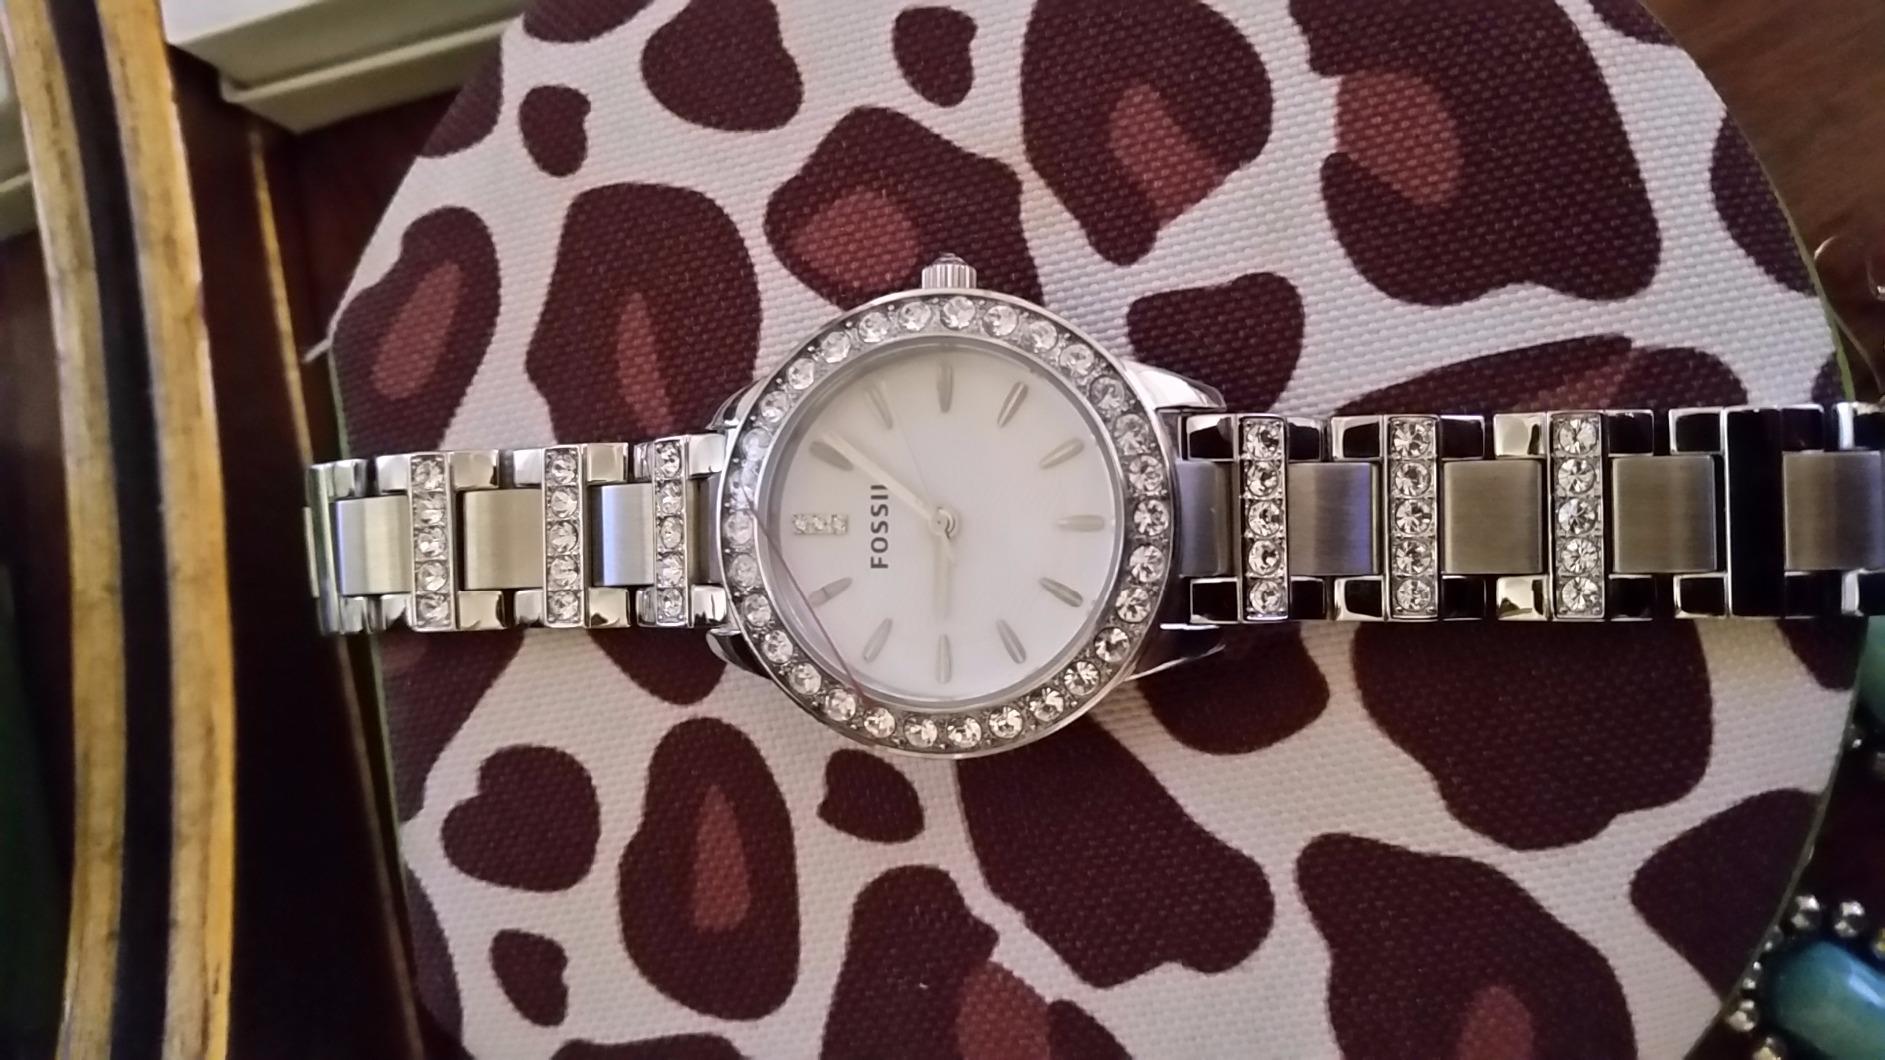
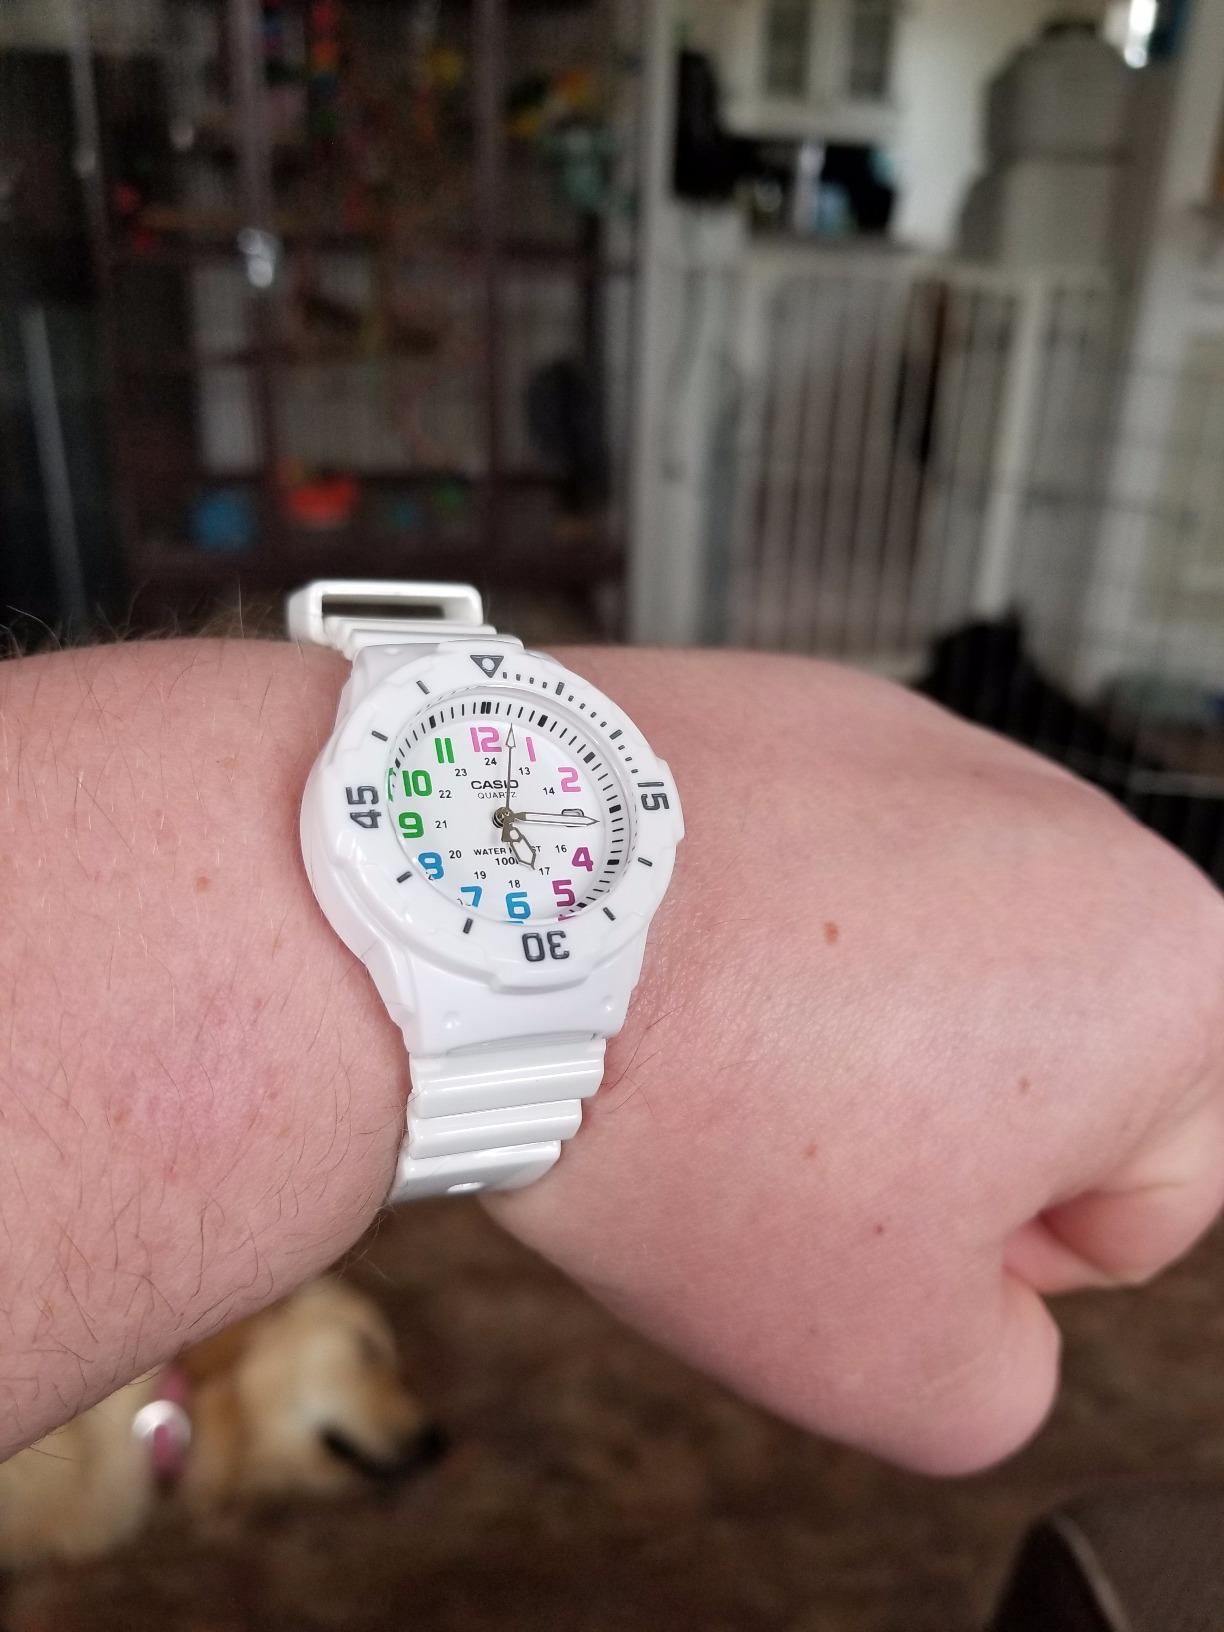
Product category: accessories_watch
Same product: no